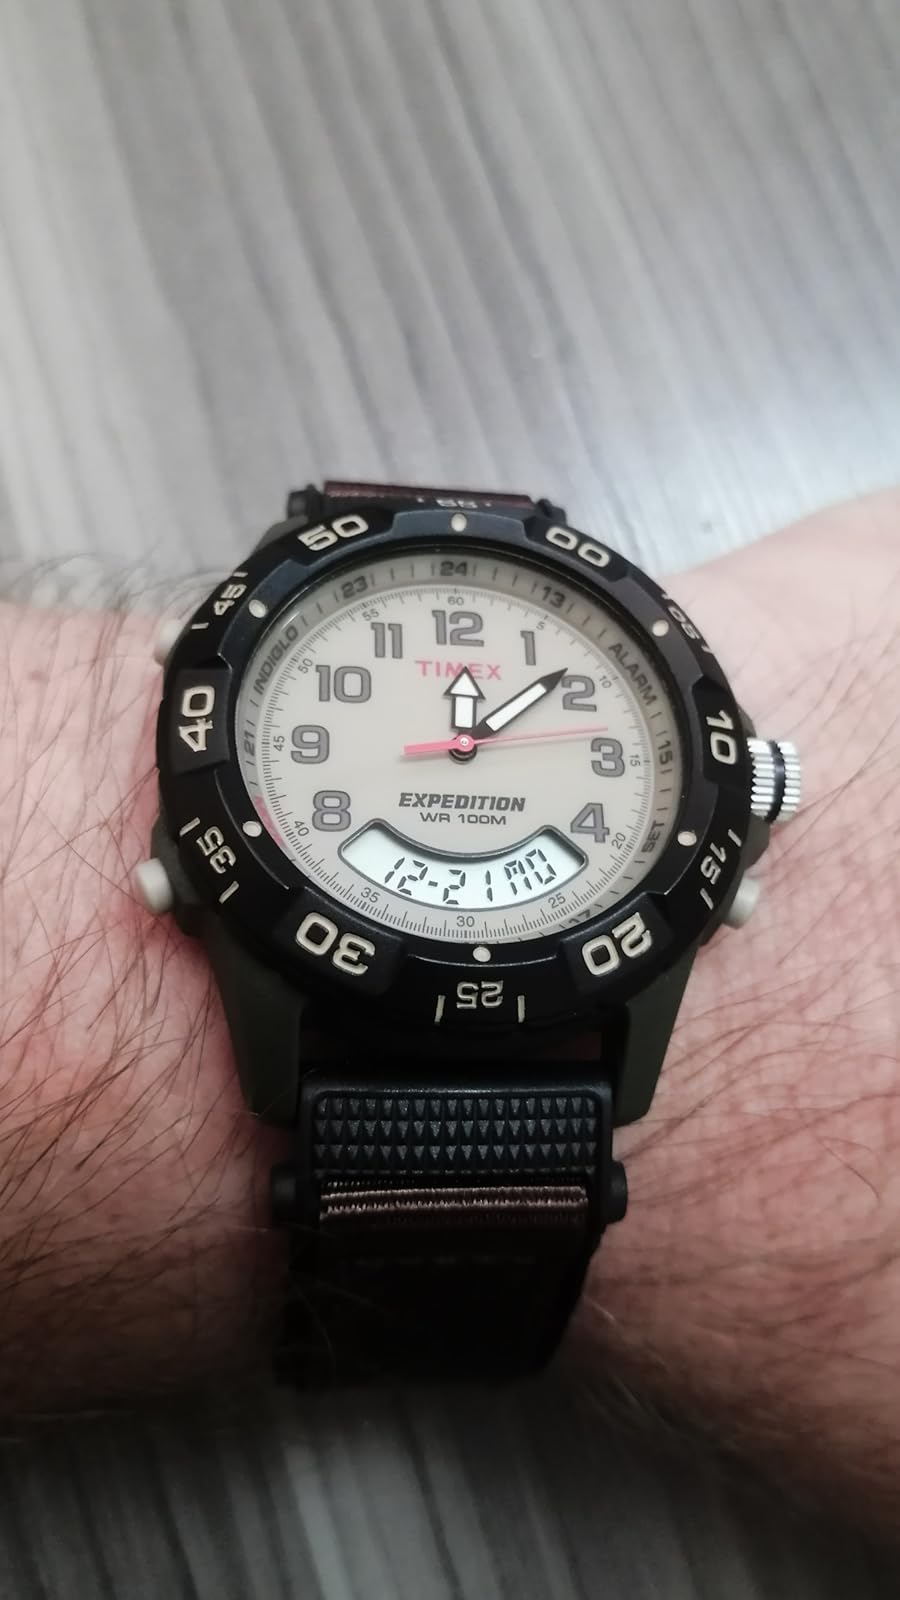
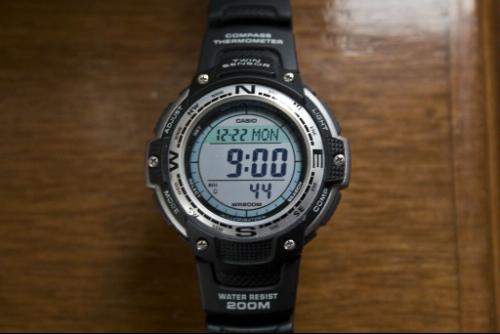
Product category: accessories_watch
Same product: no